Howard Bloom

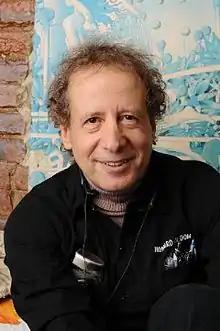

Howard Bloom (born June 25, 1943) is an American author. He was a music publicist in the 1970s and 1980s for singers and bands such as Prince, Billy Joel, and Styx. He has published a book on Islam, "The Muhammad Code," an autobiography, "How I Accidentally Started The Sixties", and three books on human evolution and group behavior: "The Genius of the Beast", "Global Brain", and "The Lucifer Principle."